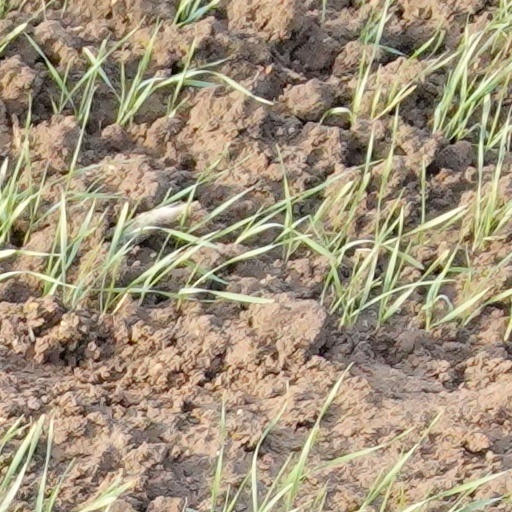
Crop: wheat